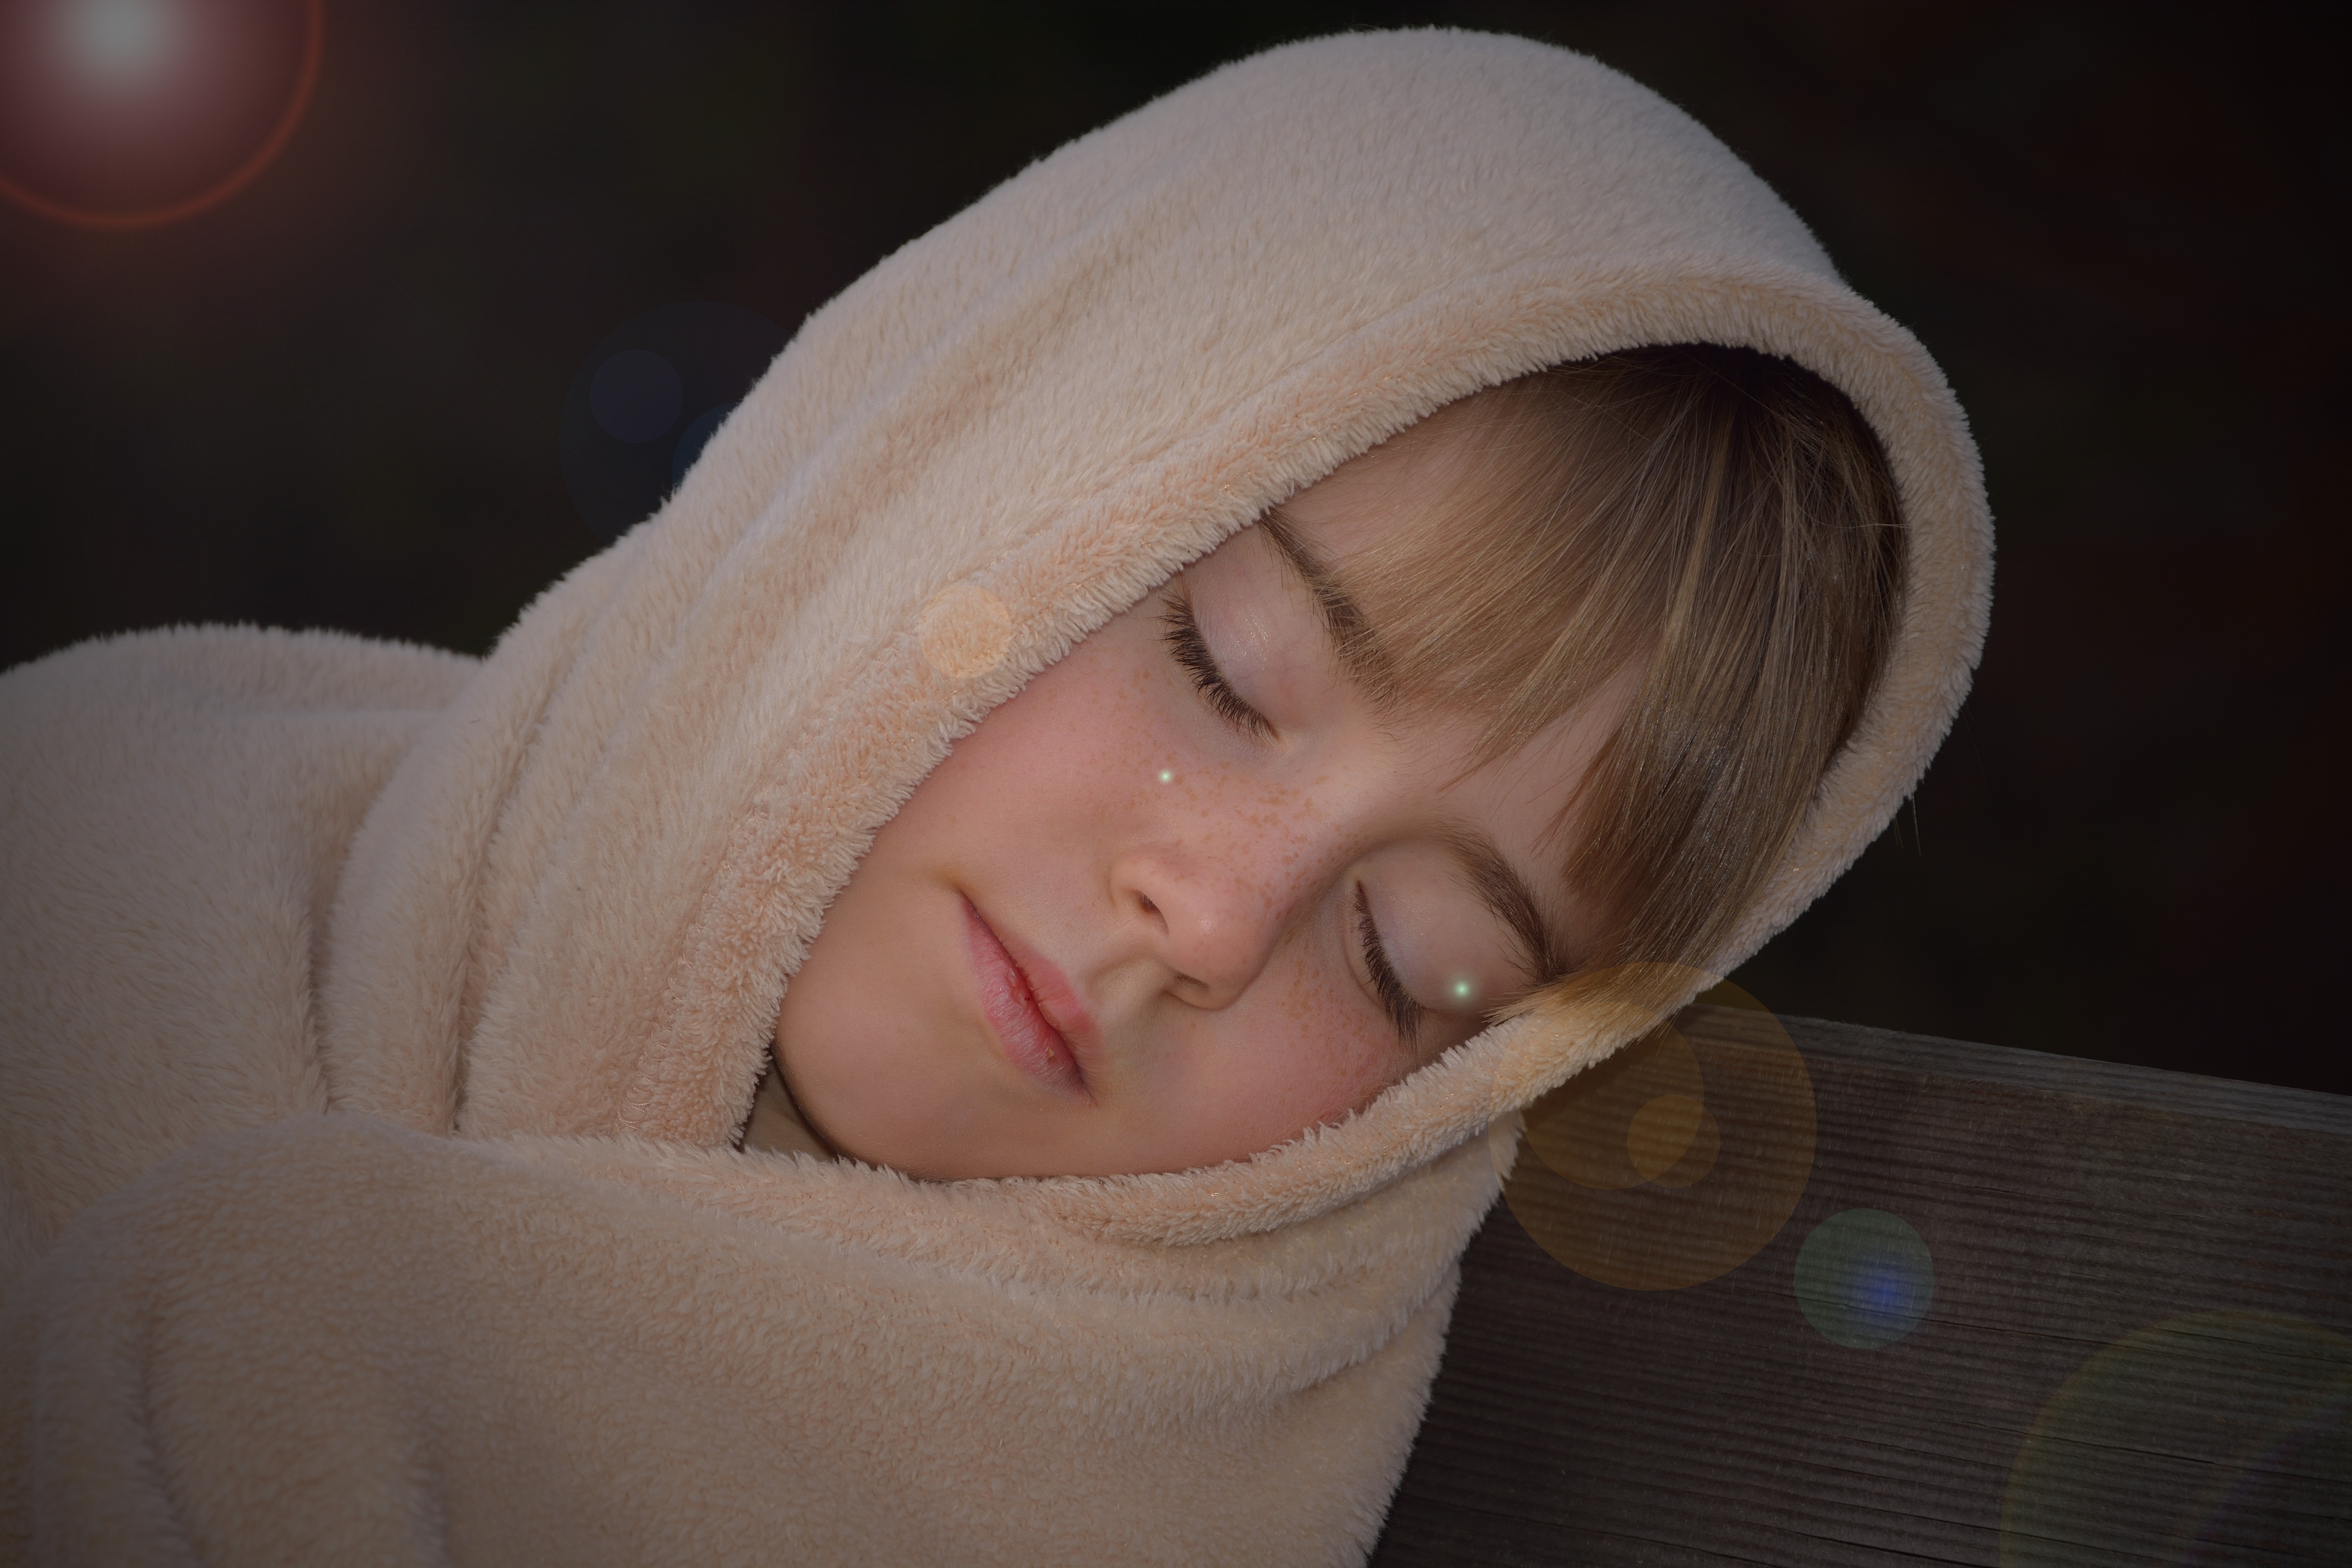
hand, person, girl, white, portrait, sleeping, child, human, blanket, facial expression, smile, close up, human body, face, nose, sleep, infant, toddler, eye, head, skin, organ, emotion